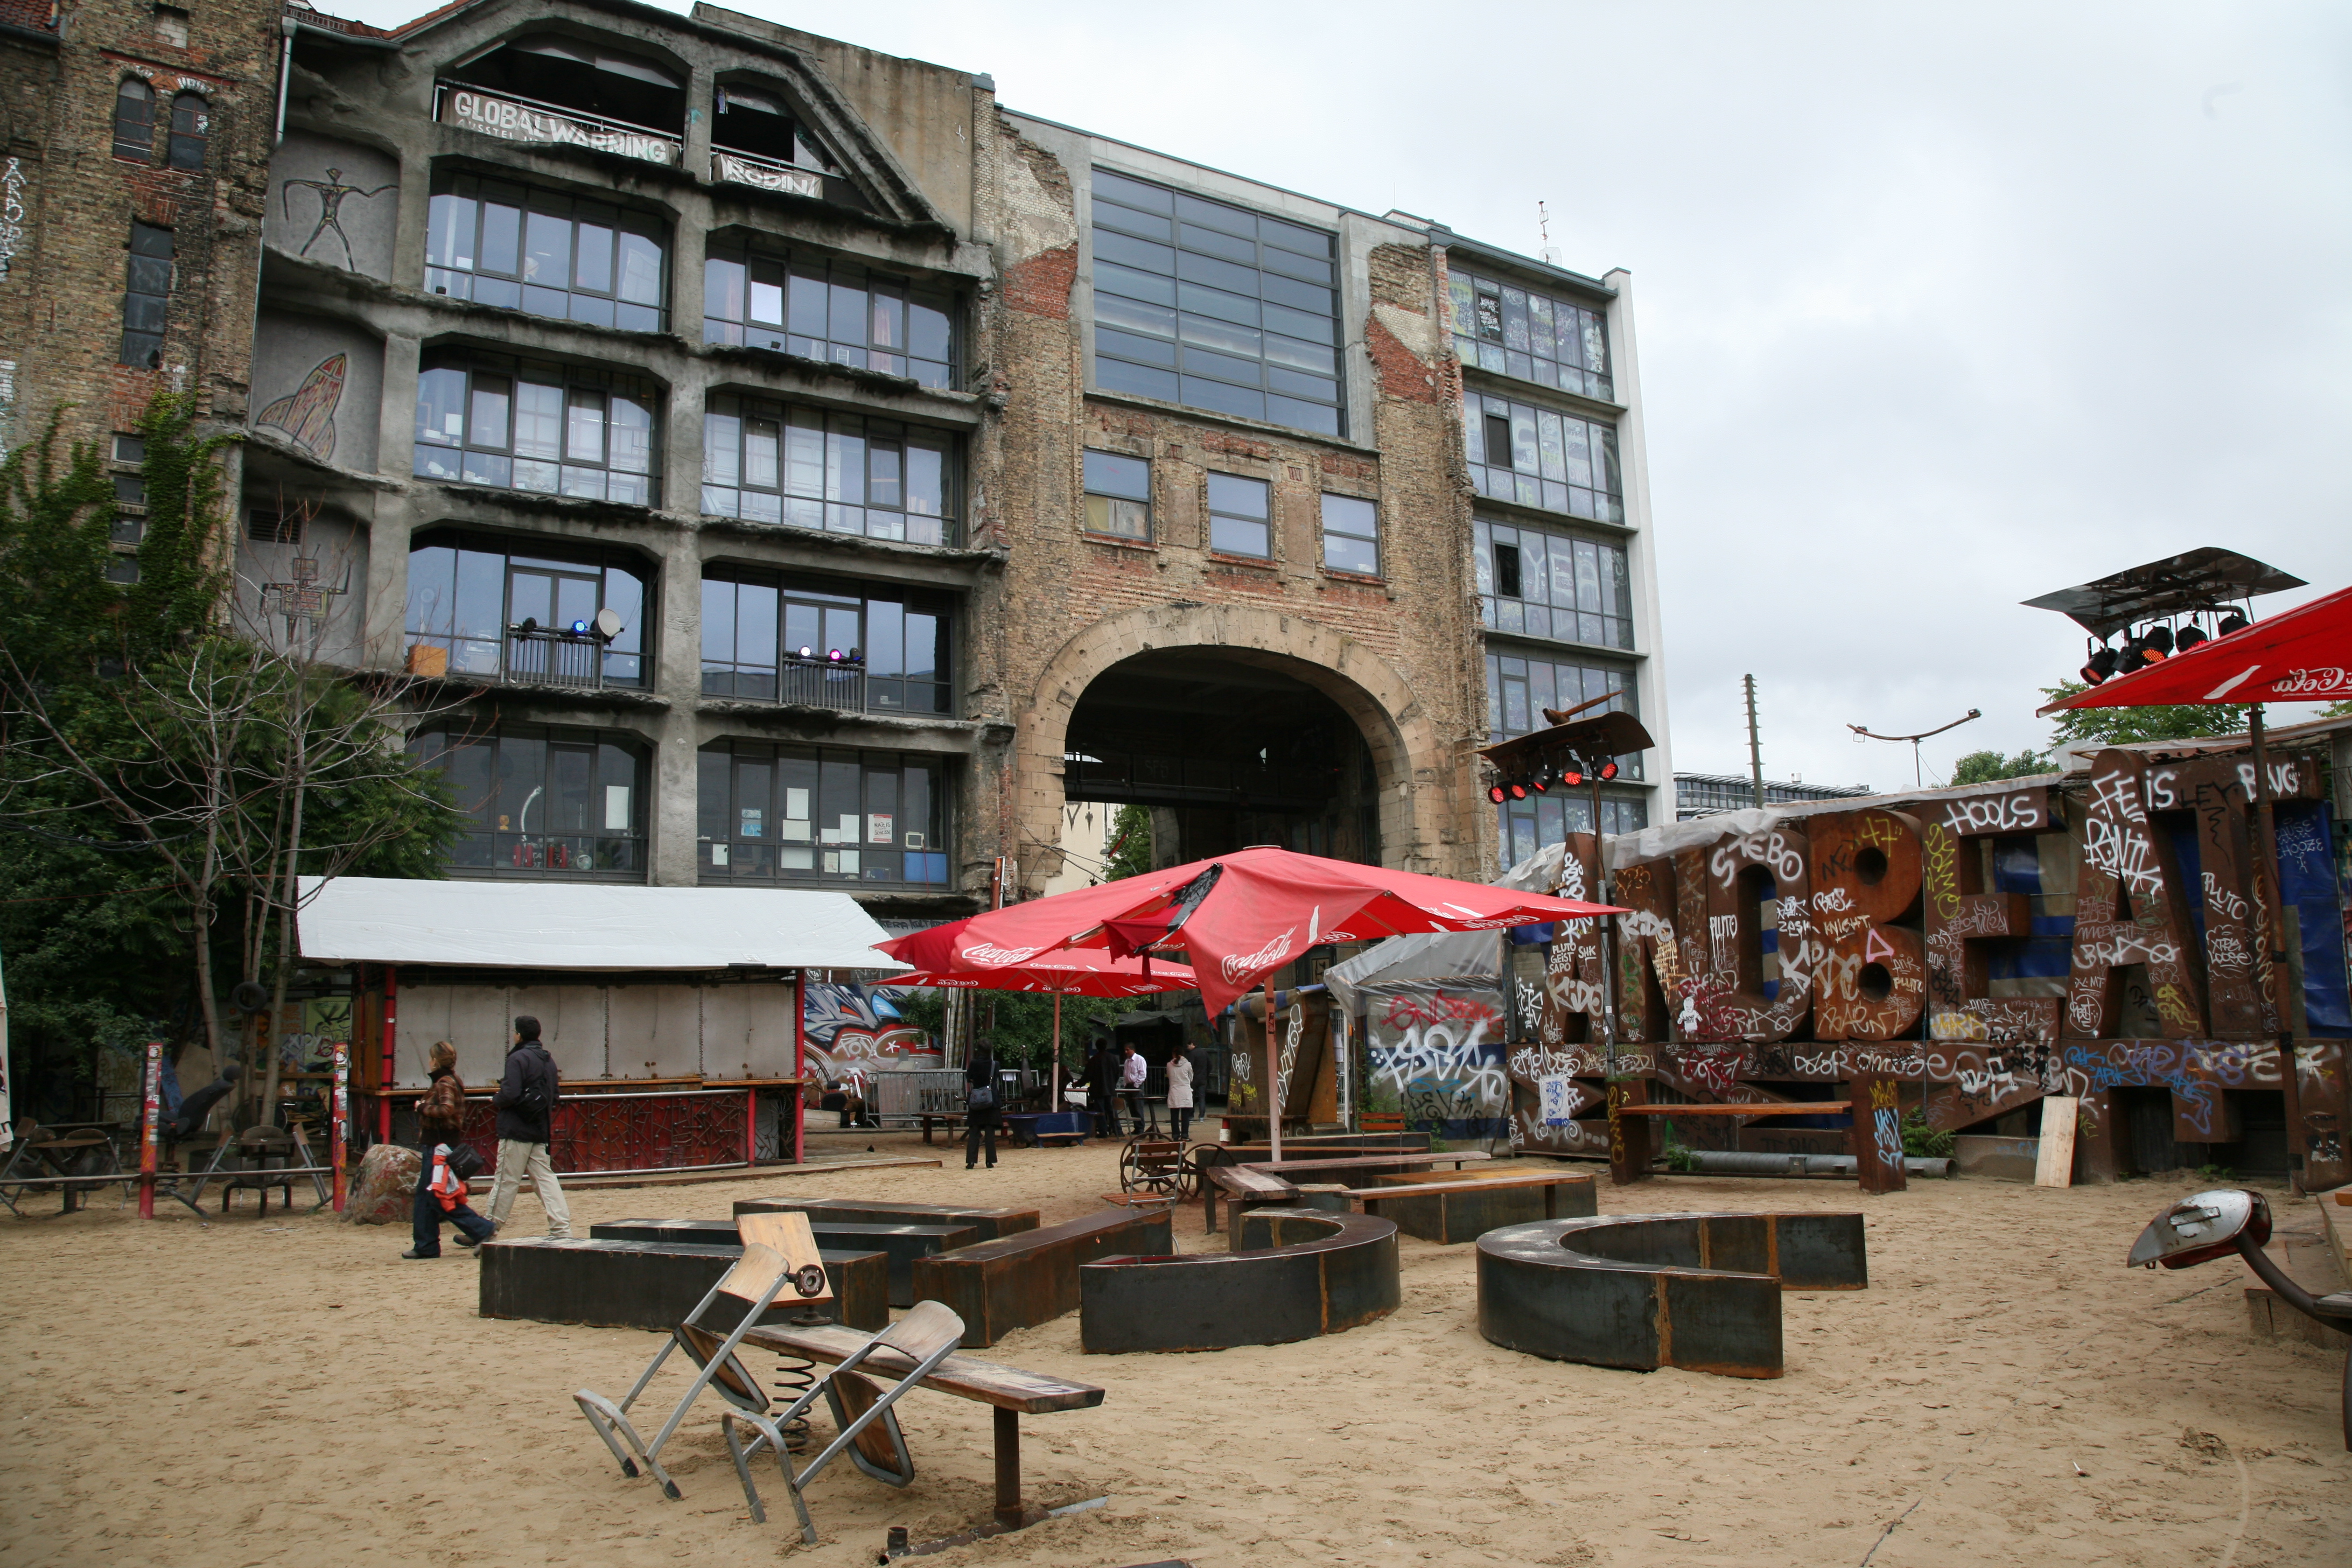
town, restaurant, city, market, public space, germany, deutschland, allemagne, berlin, mitte, neighbourhood, kunsthaustacheles, human settlement